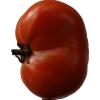
Label: tomato